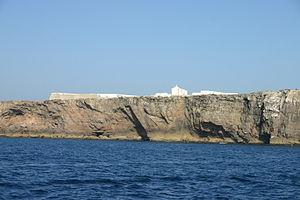
La Forteresse de Sagres est une construction militaire située sur la Pointe de Sagres, non loin du Cap Saint-Vincent, le point le plus au sud-ouest du Portugal.